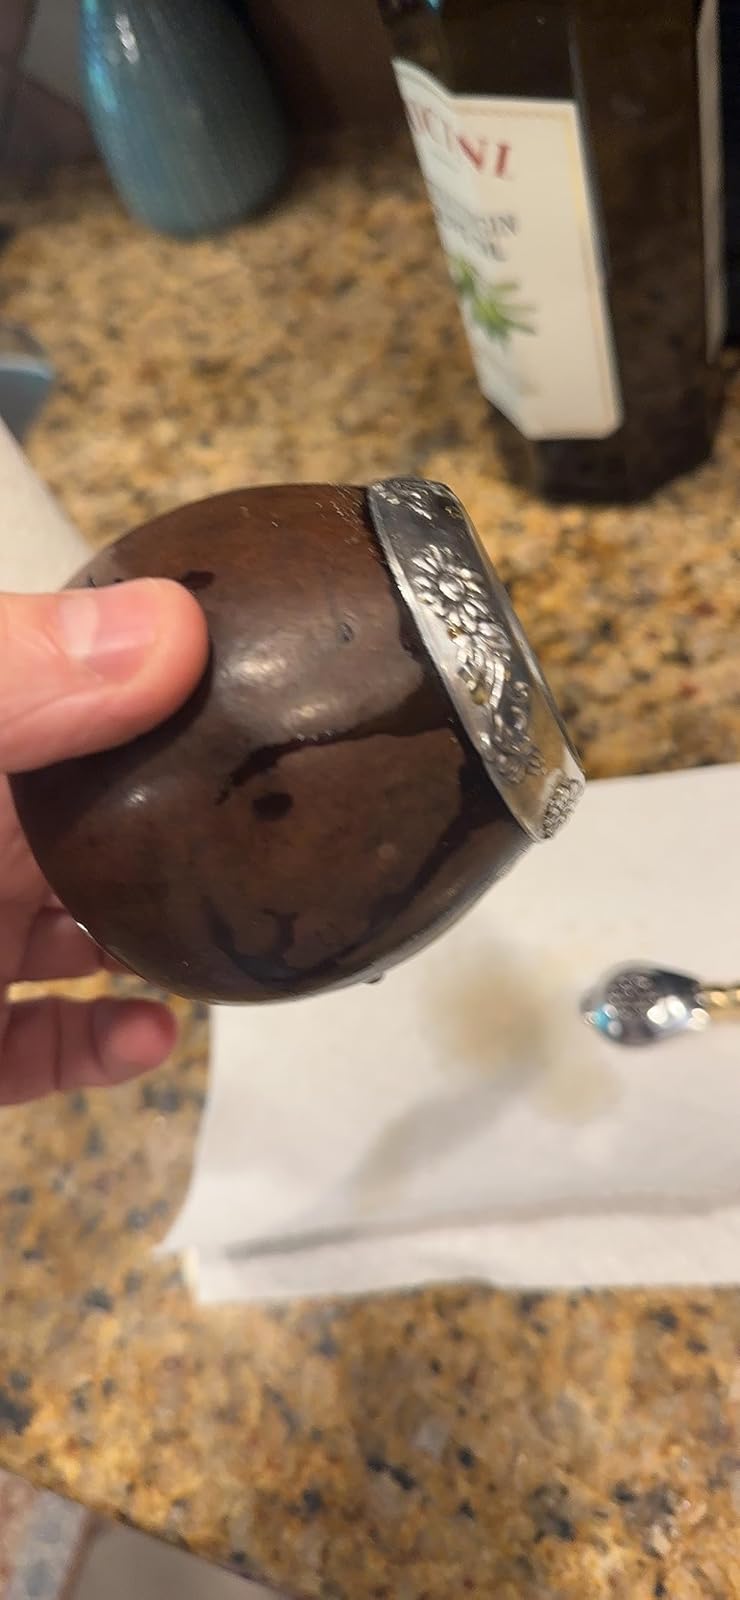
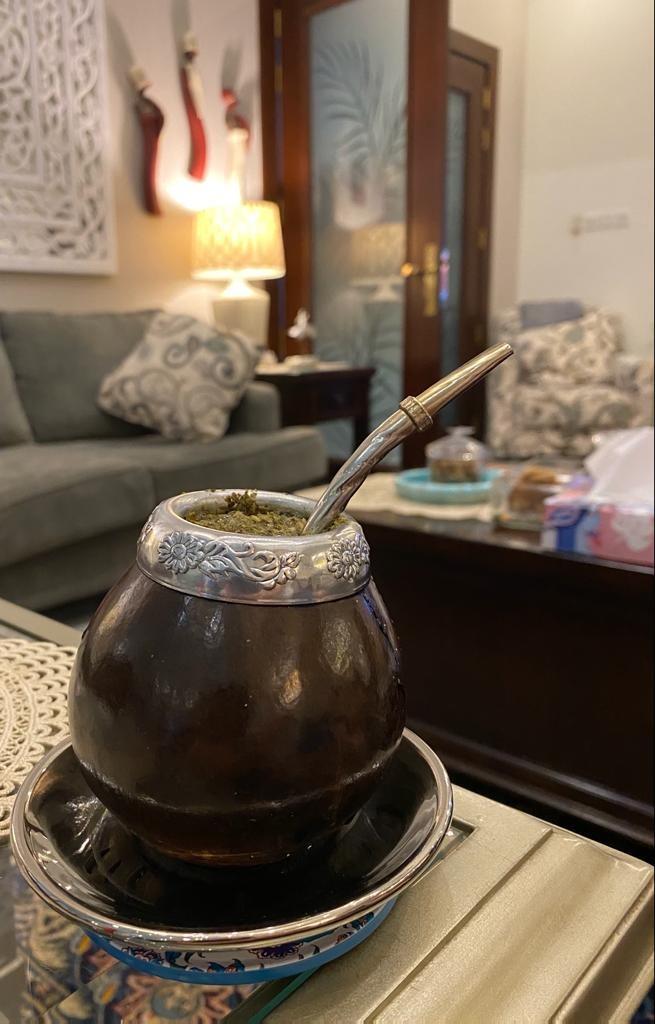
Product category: items_tea
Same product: yes